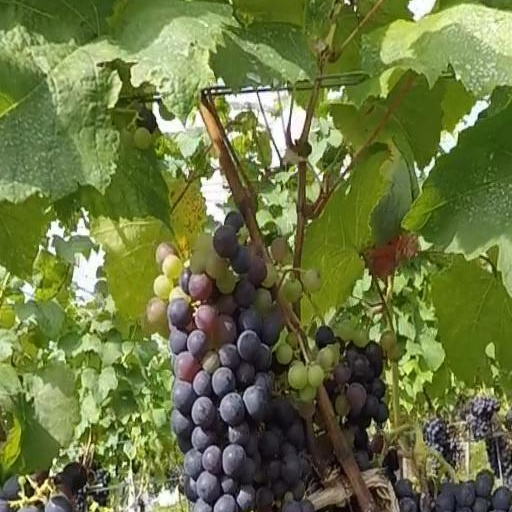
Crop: grape